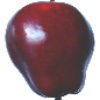
Label: red_delicious_apple